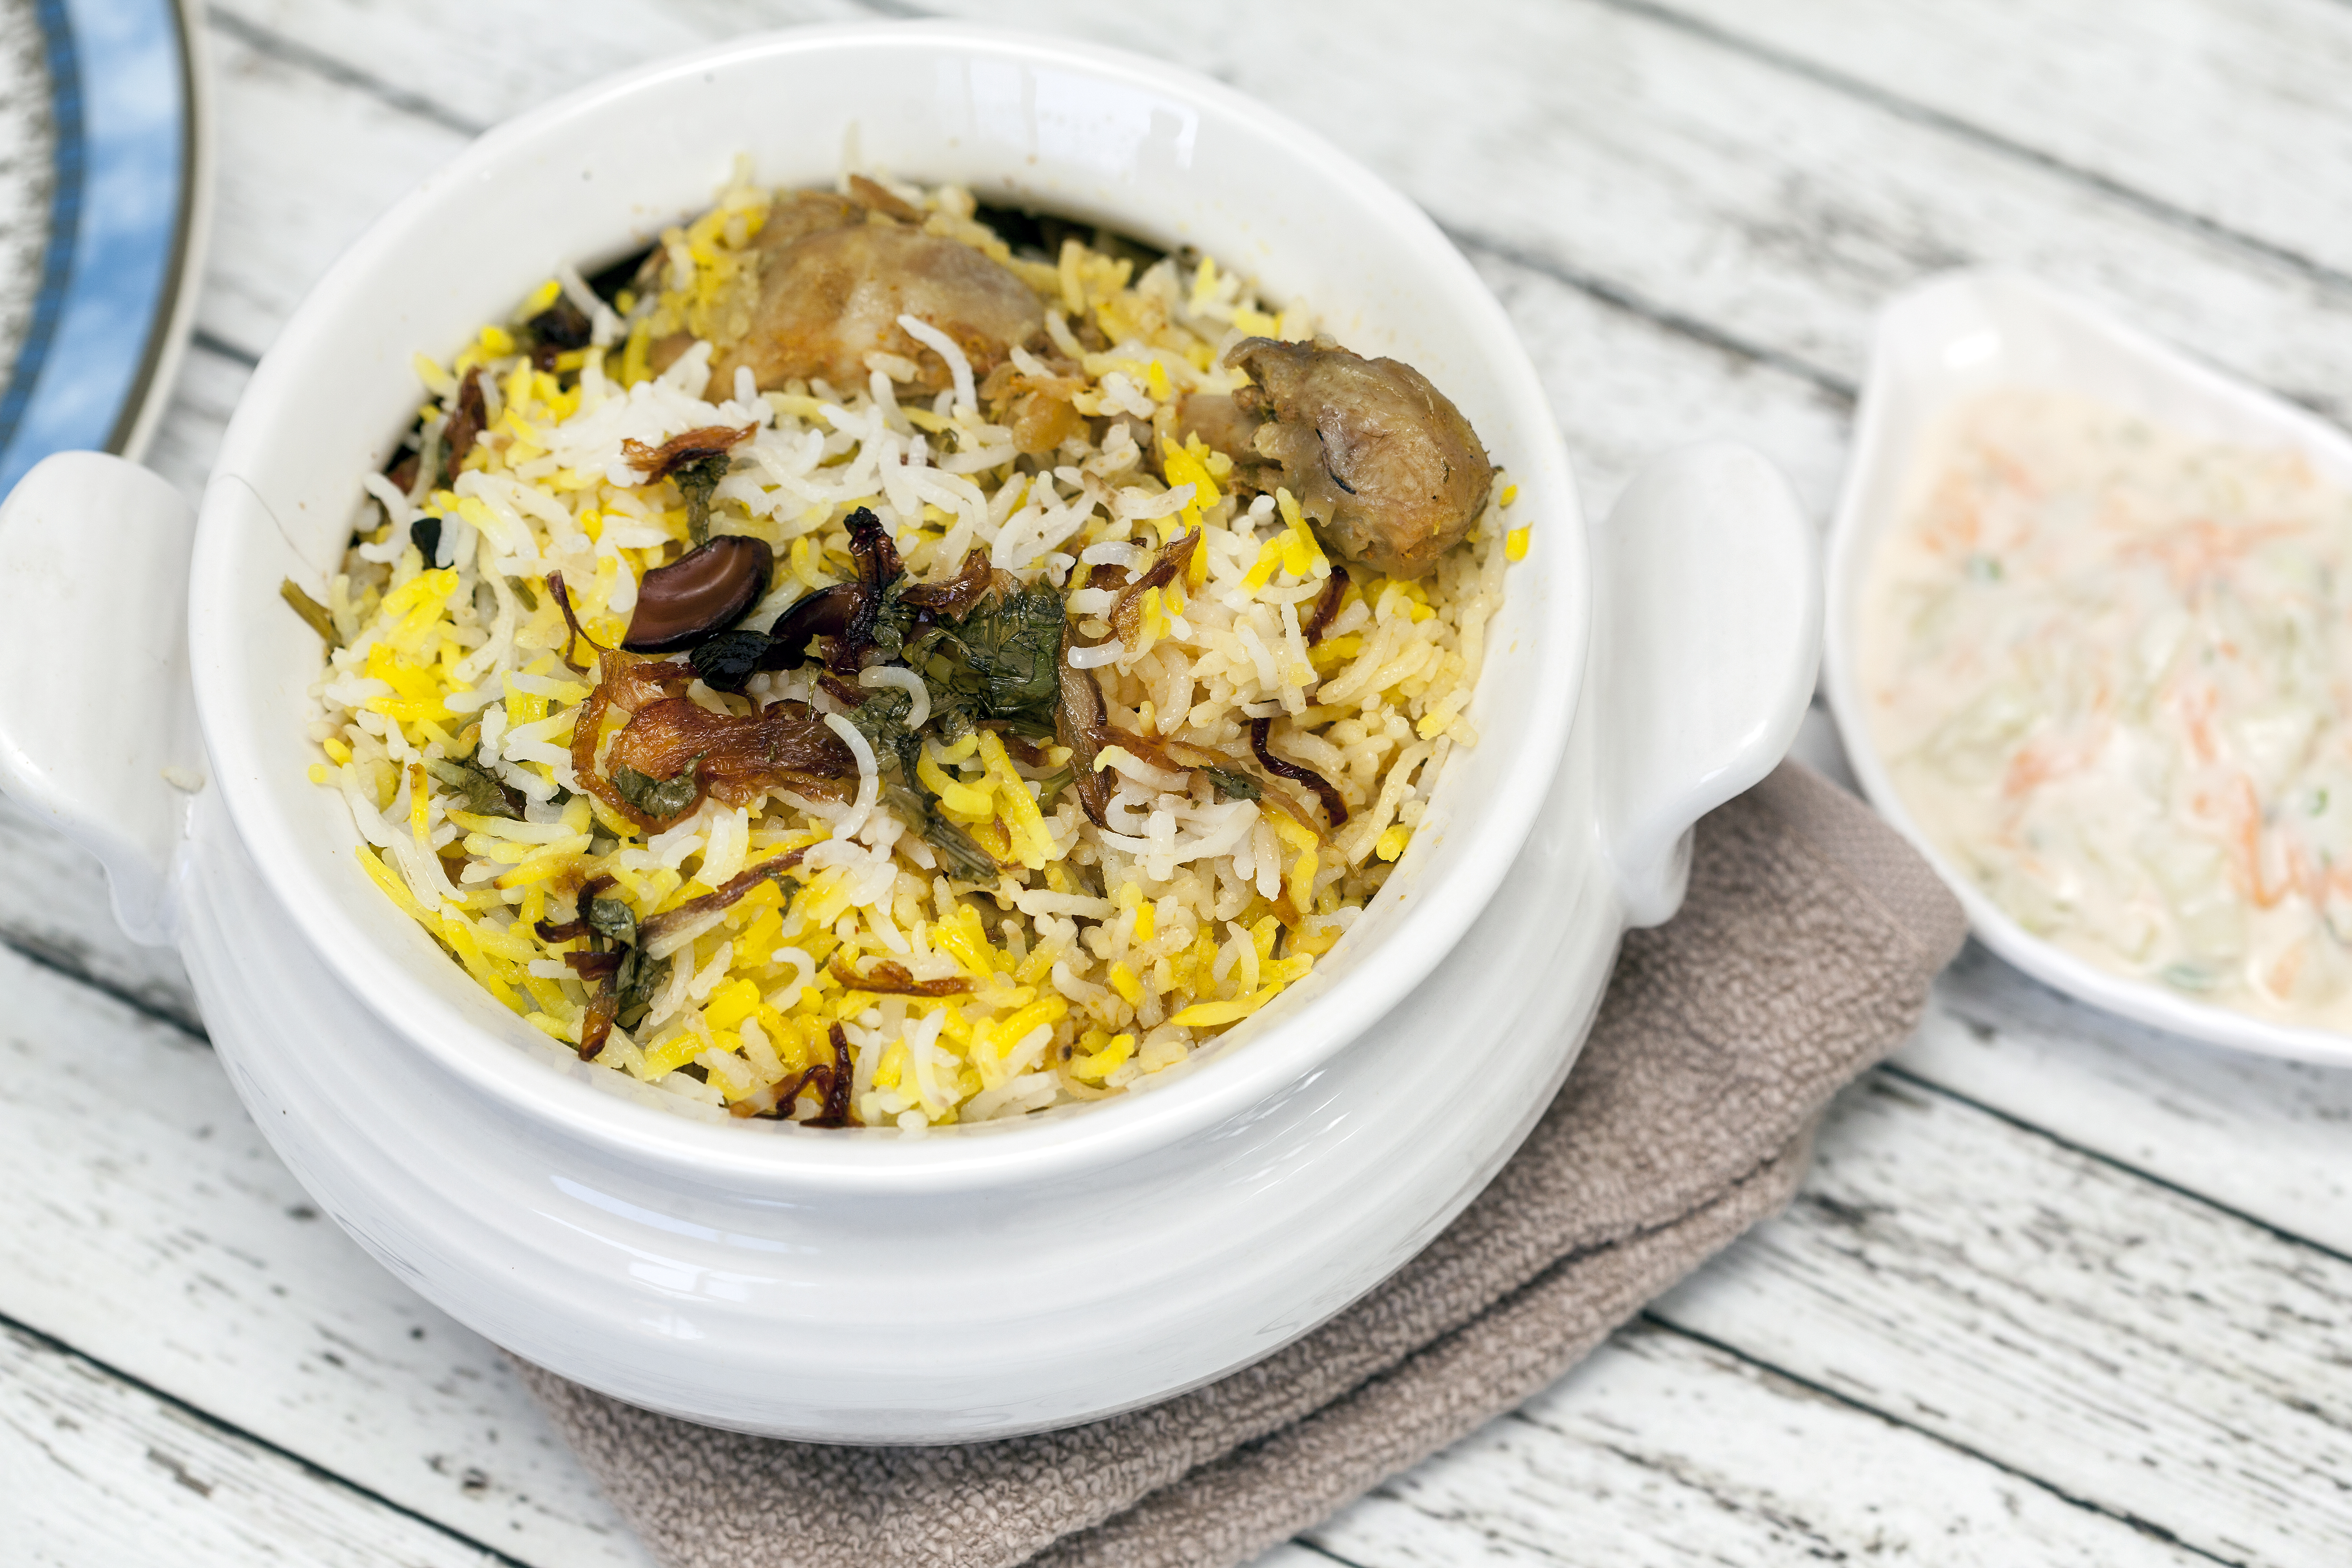
biryani, dish, food, cuisine, recipe, rice, asian food, vegetarian food